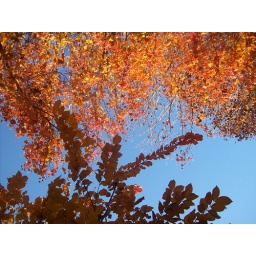
Bright orange trees against a bright blue sky